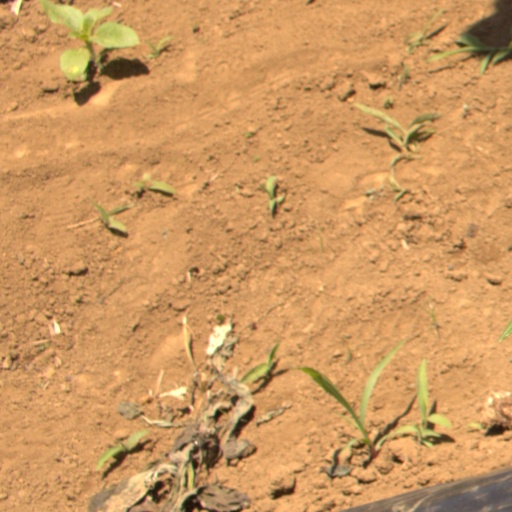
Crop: Jerusalem artichoke